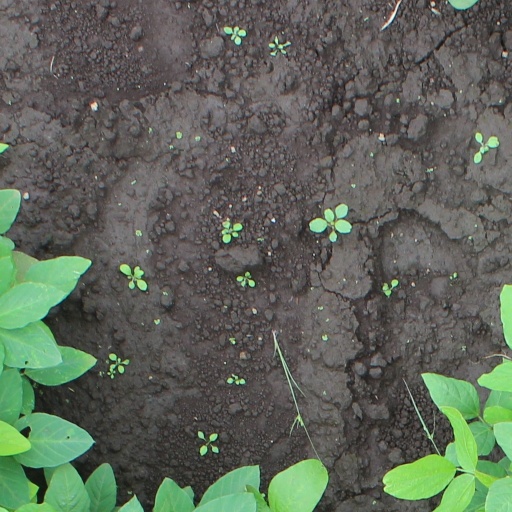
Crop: soybean